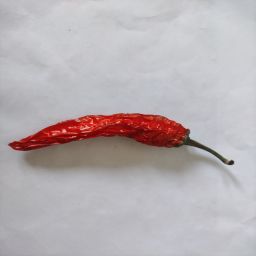
Crop: New Mexico Green Chile
Quality: Dried